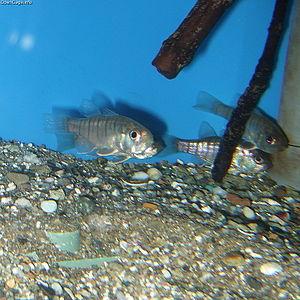
Apogon est un genre de poissons de la famille des Apogonidae.